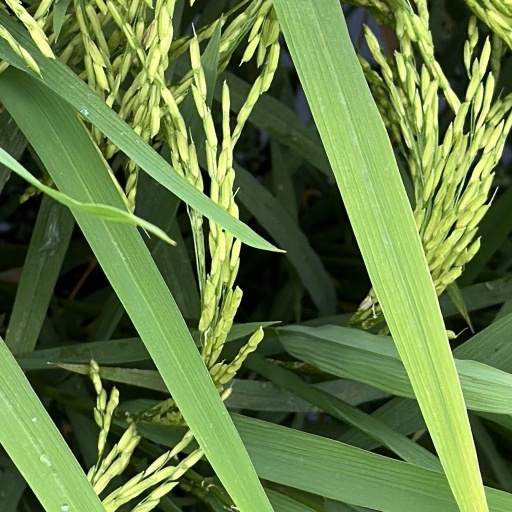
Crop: rice